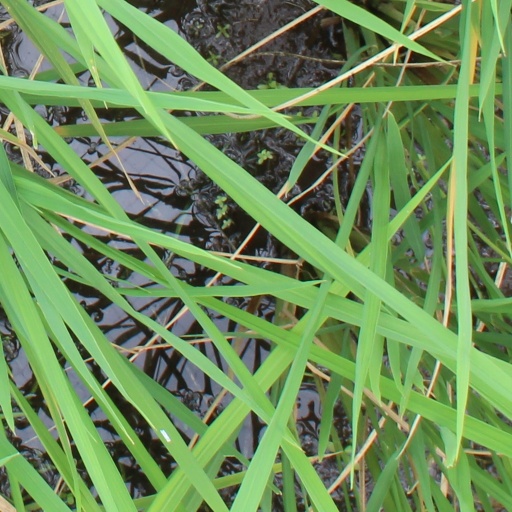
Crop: rice